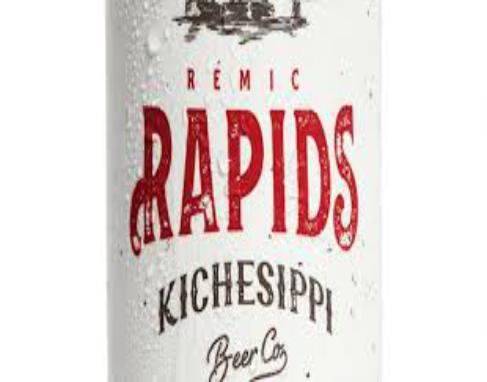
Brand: kichesippi-1
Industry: Food